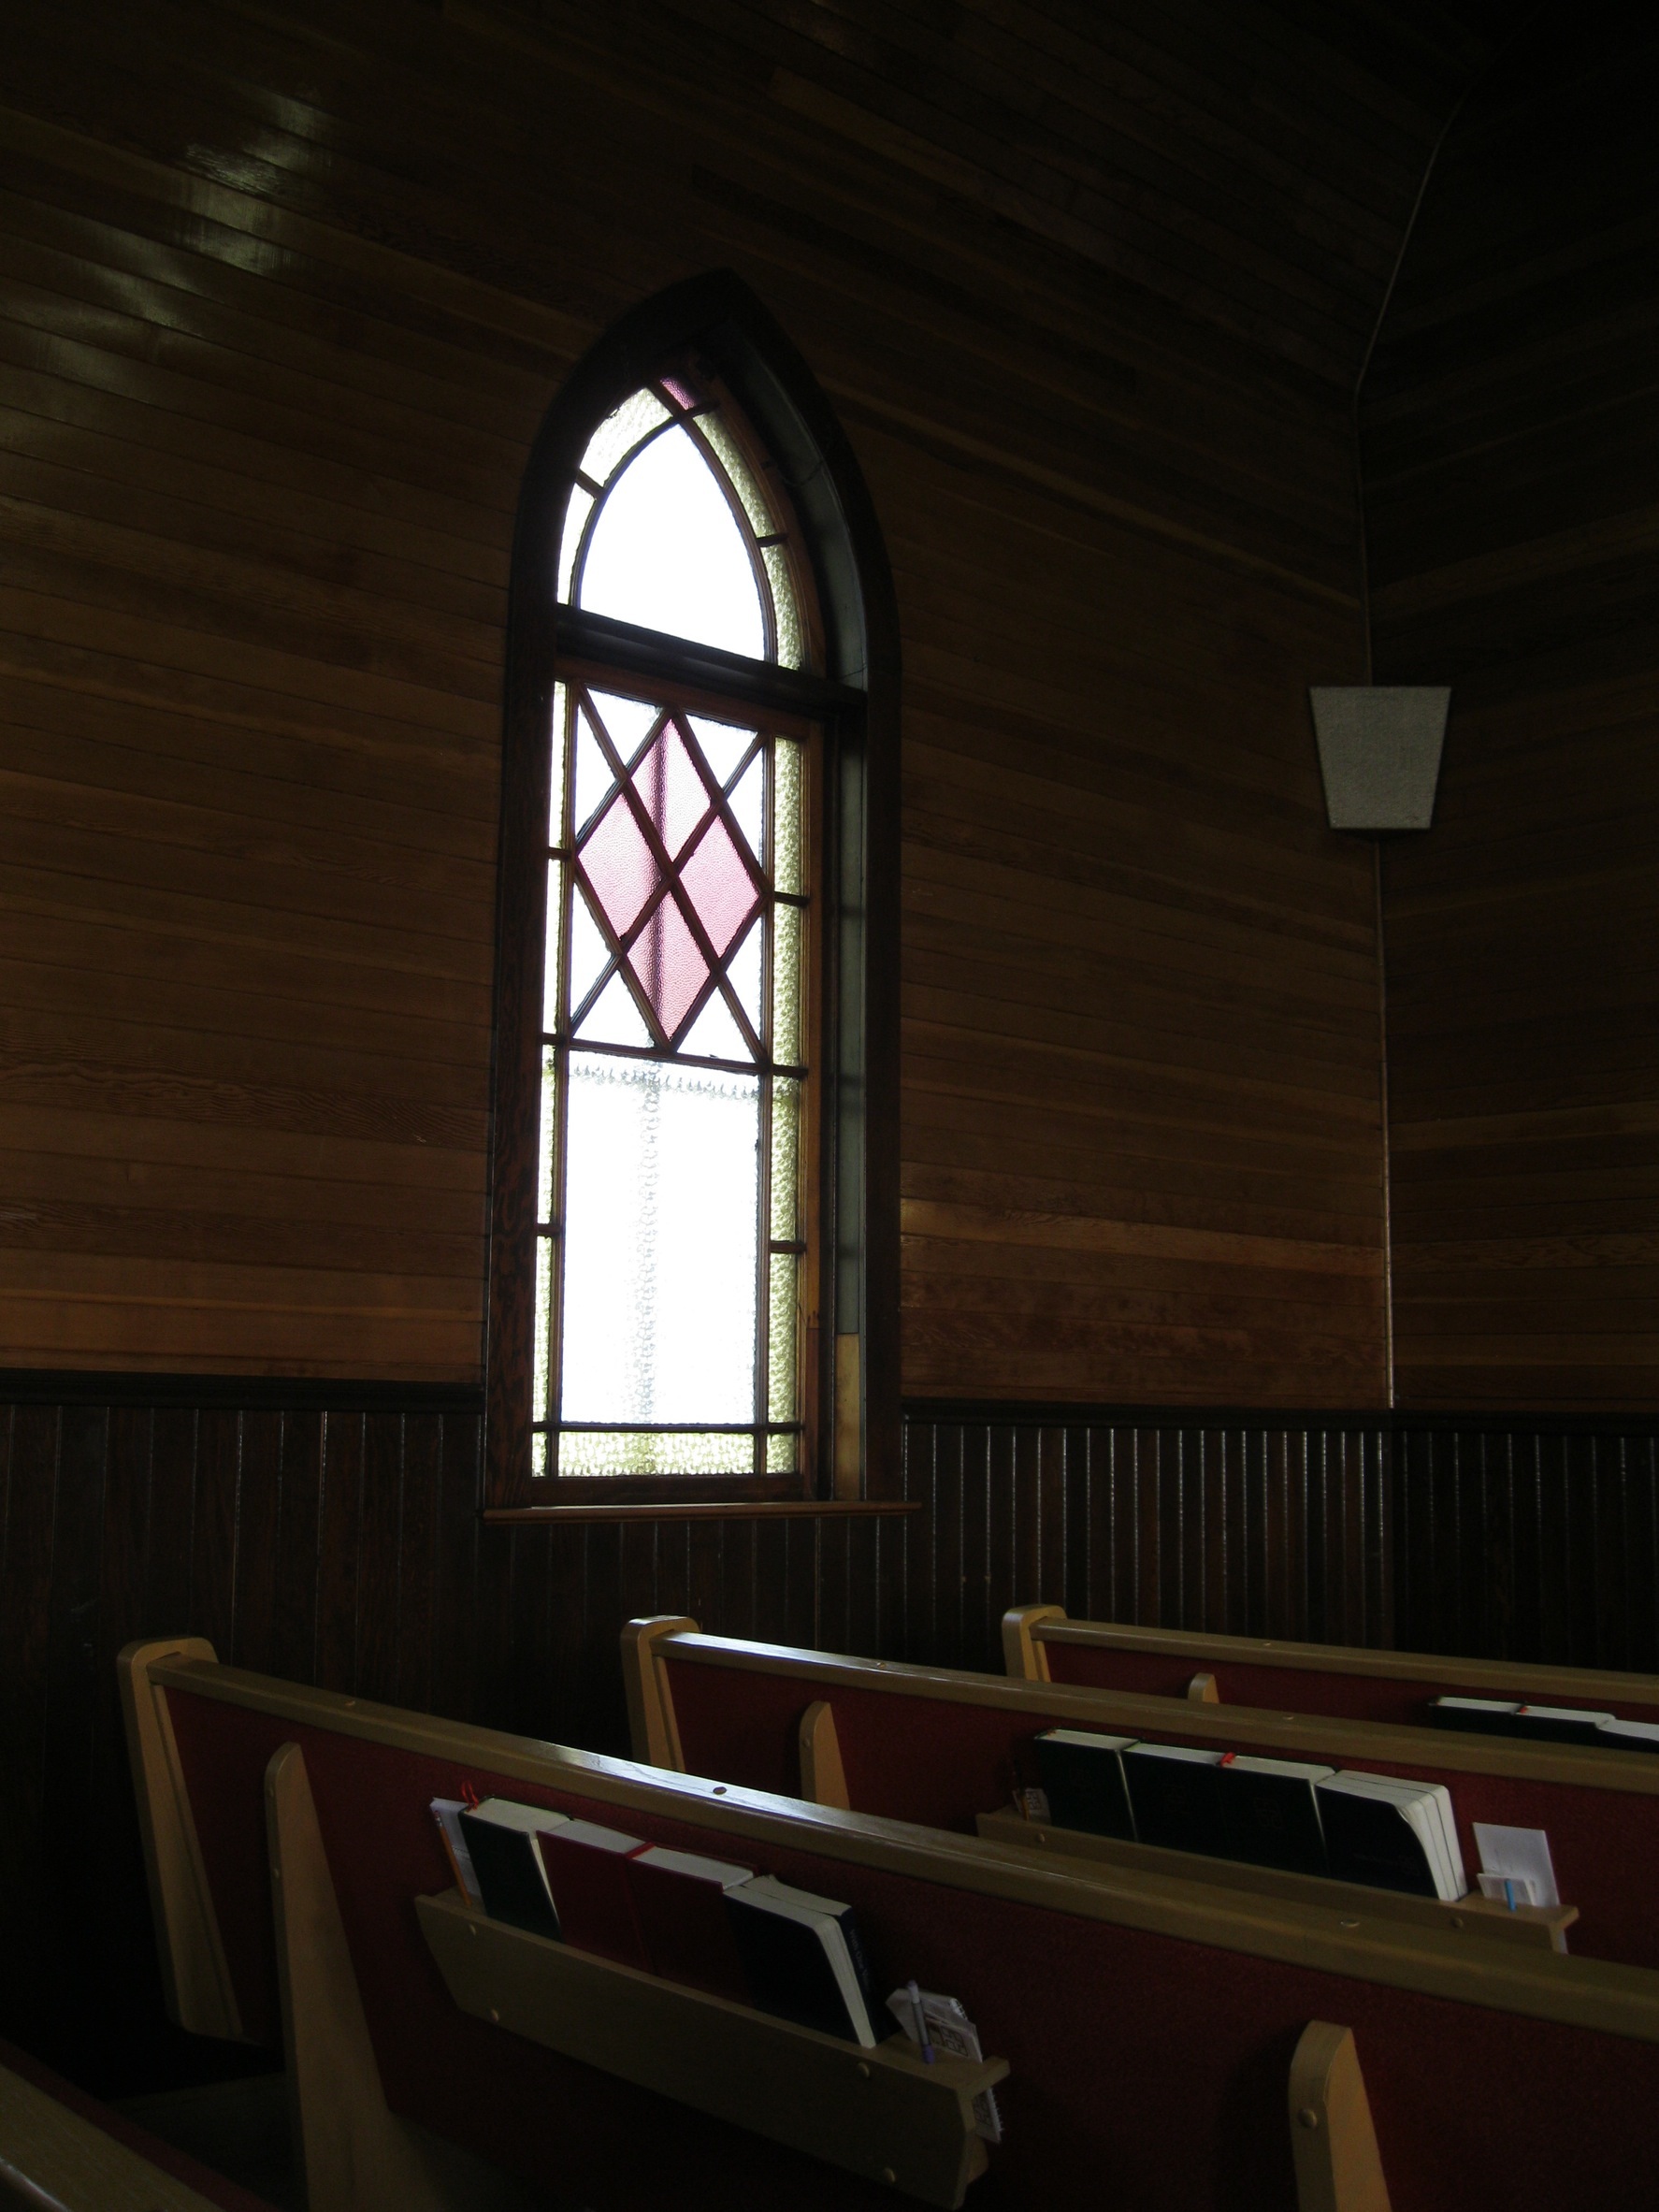
architecture, seating, interior, window, glass, religion, church, chapel, lighting, interior design, catholic, faith, pews, symmetry, christianity, worship, spirituality